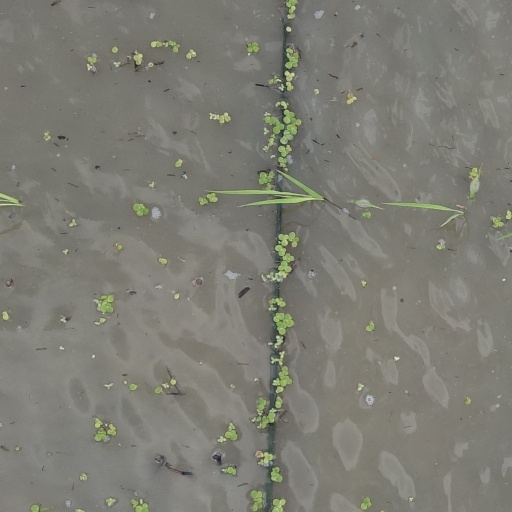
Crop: rice